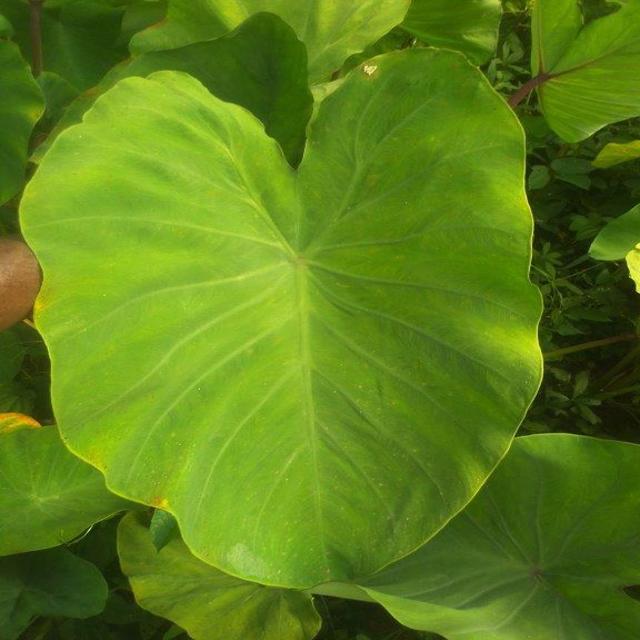
Label: Healthy